Philippe Benetton

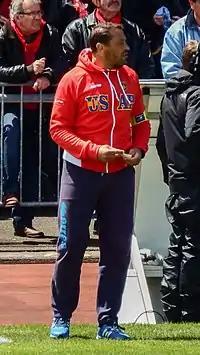
Philippe Benetton in 2016

Philippe Benetton (born Cahors, 18 May 1968) is a former French rugby union footballer and currently head coach of Tournon d'Agenais. He played as a flanker.